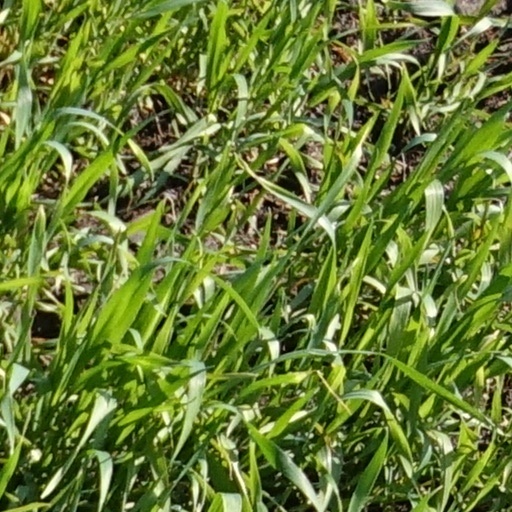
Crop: wheat